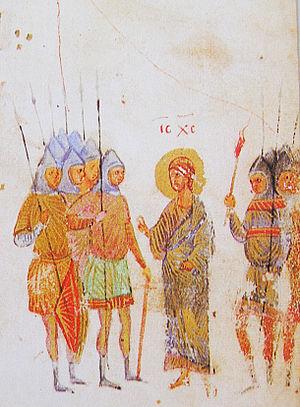
Le psautier de Spiridon de Kiev ou psautier de Kiev est un psautier enluminé de 229 folios sur parchemin composé à Kiev en 1397. Il comprend les psaumes de David ainsi qu'une dizaine d'autres textes bibliques. Il a été rédigé par l'archidiacre Spiridon de Kiev en slavon liturgique et est décoré de plus de trois cents miniatures, sur le modèle d'un psautier byzantin du XIᵉ siècle. Il mesure 30 cm sur 24,5 cm.